Olympic Games ceremony

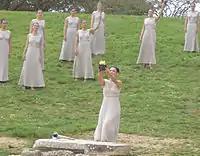
Lighting of the modern Olympic flame at Olympia, Greece, site of the ancient games

The ancient games, held in Greece from to , provide the first examples of Olympic ceremonies. The victory celebration, elements of which persist in the modern-day medal and closing ceremonies, often involved elaborate feasts, drinking, singing, and the recitation of poetry. The wealthier the victor, the more extravagant the celebration. The victors were presented with an olive wreath or crown harvested from a special tree in Olympia by a boy, specially selected for this purpose, using a golden sickle. The festival would conclude with the victors making solemn vows and performing ritual sacrifices to the various gods to which they were beholden.